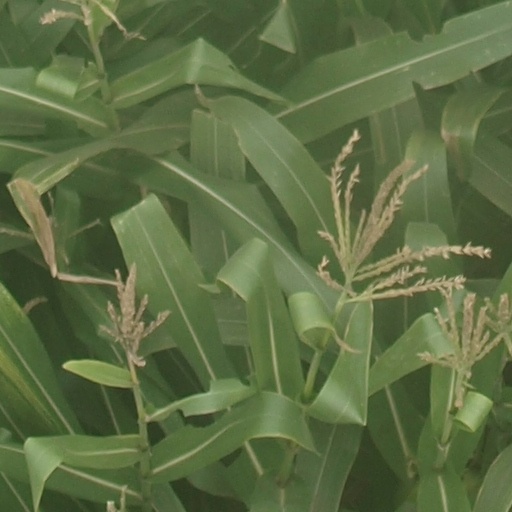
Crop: maize; corn